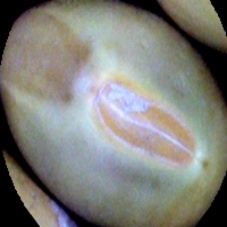
Label: Immature